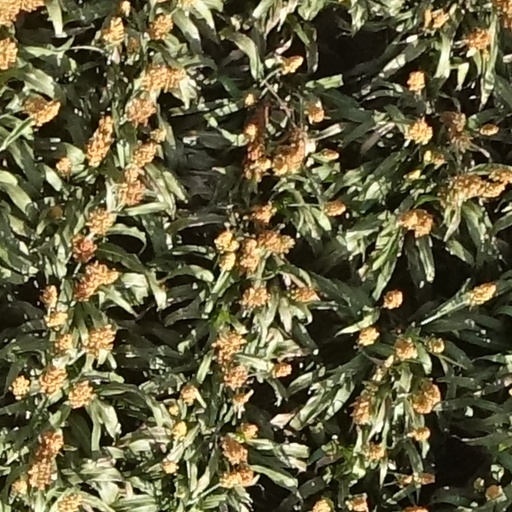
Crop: sorghum